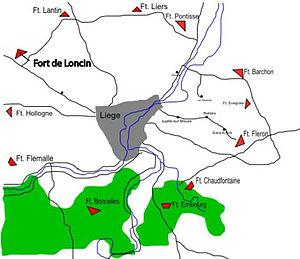
Carte schématique des forteresses autour de Liège, 1914, soulignant le Fort de Loncin